Adare Basin

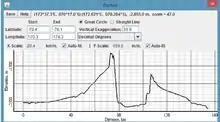
Topographic Profile of the ocean floor surface of the Adare Basin

Seismic reflection and swath bathymetry data in the Adare Basin and the adjacent Ross Sea shelf reveal three major tectonic events in recent times.